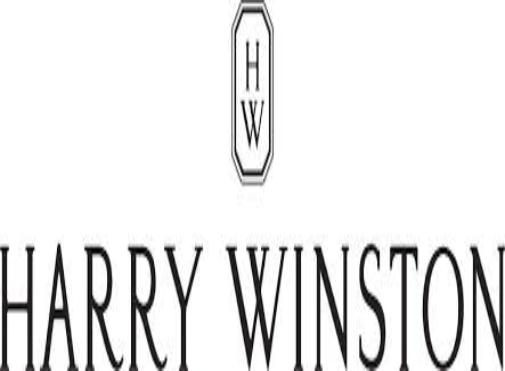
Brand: Harry Winston-2
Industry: Clothes